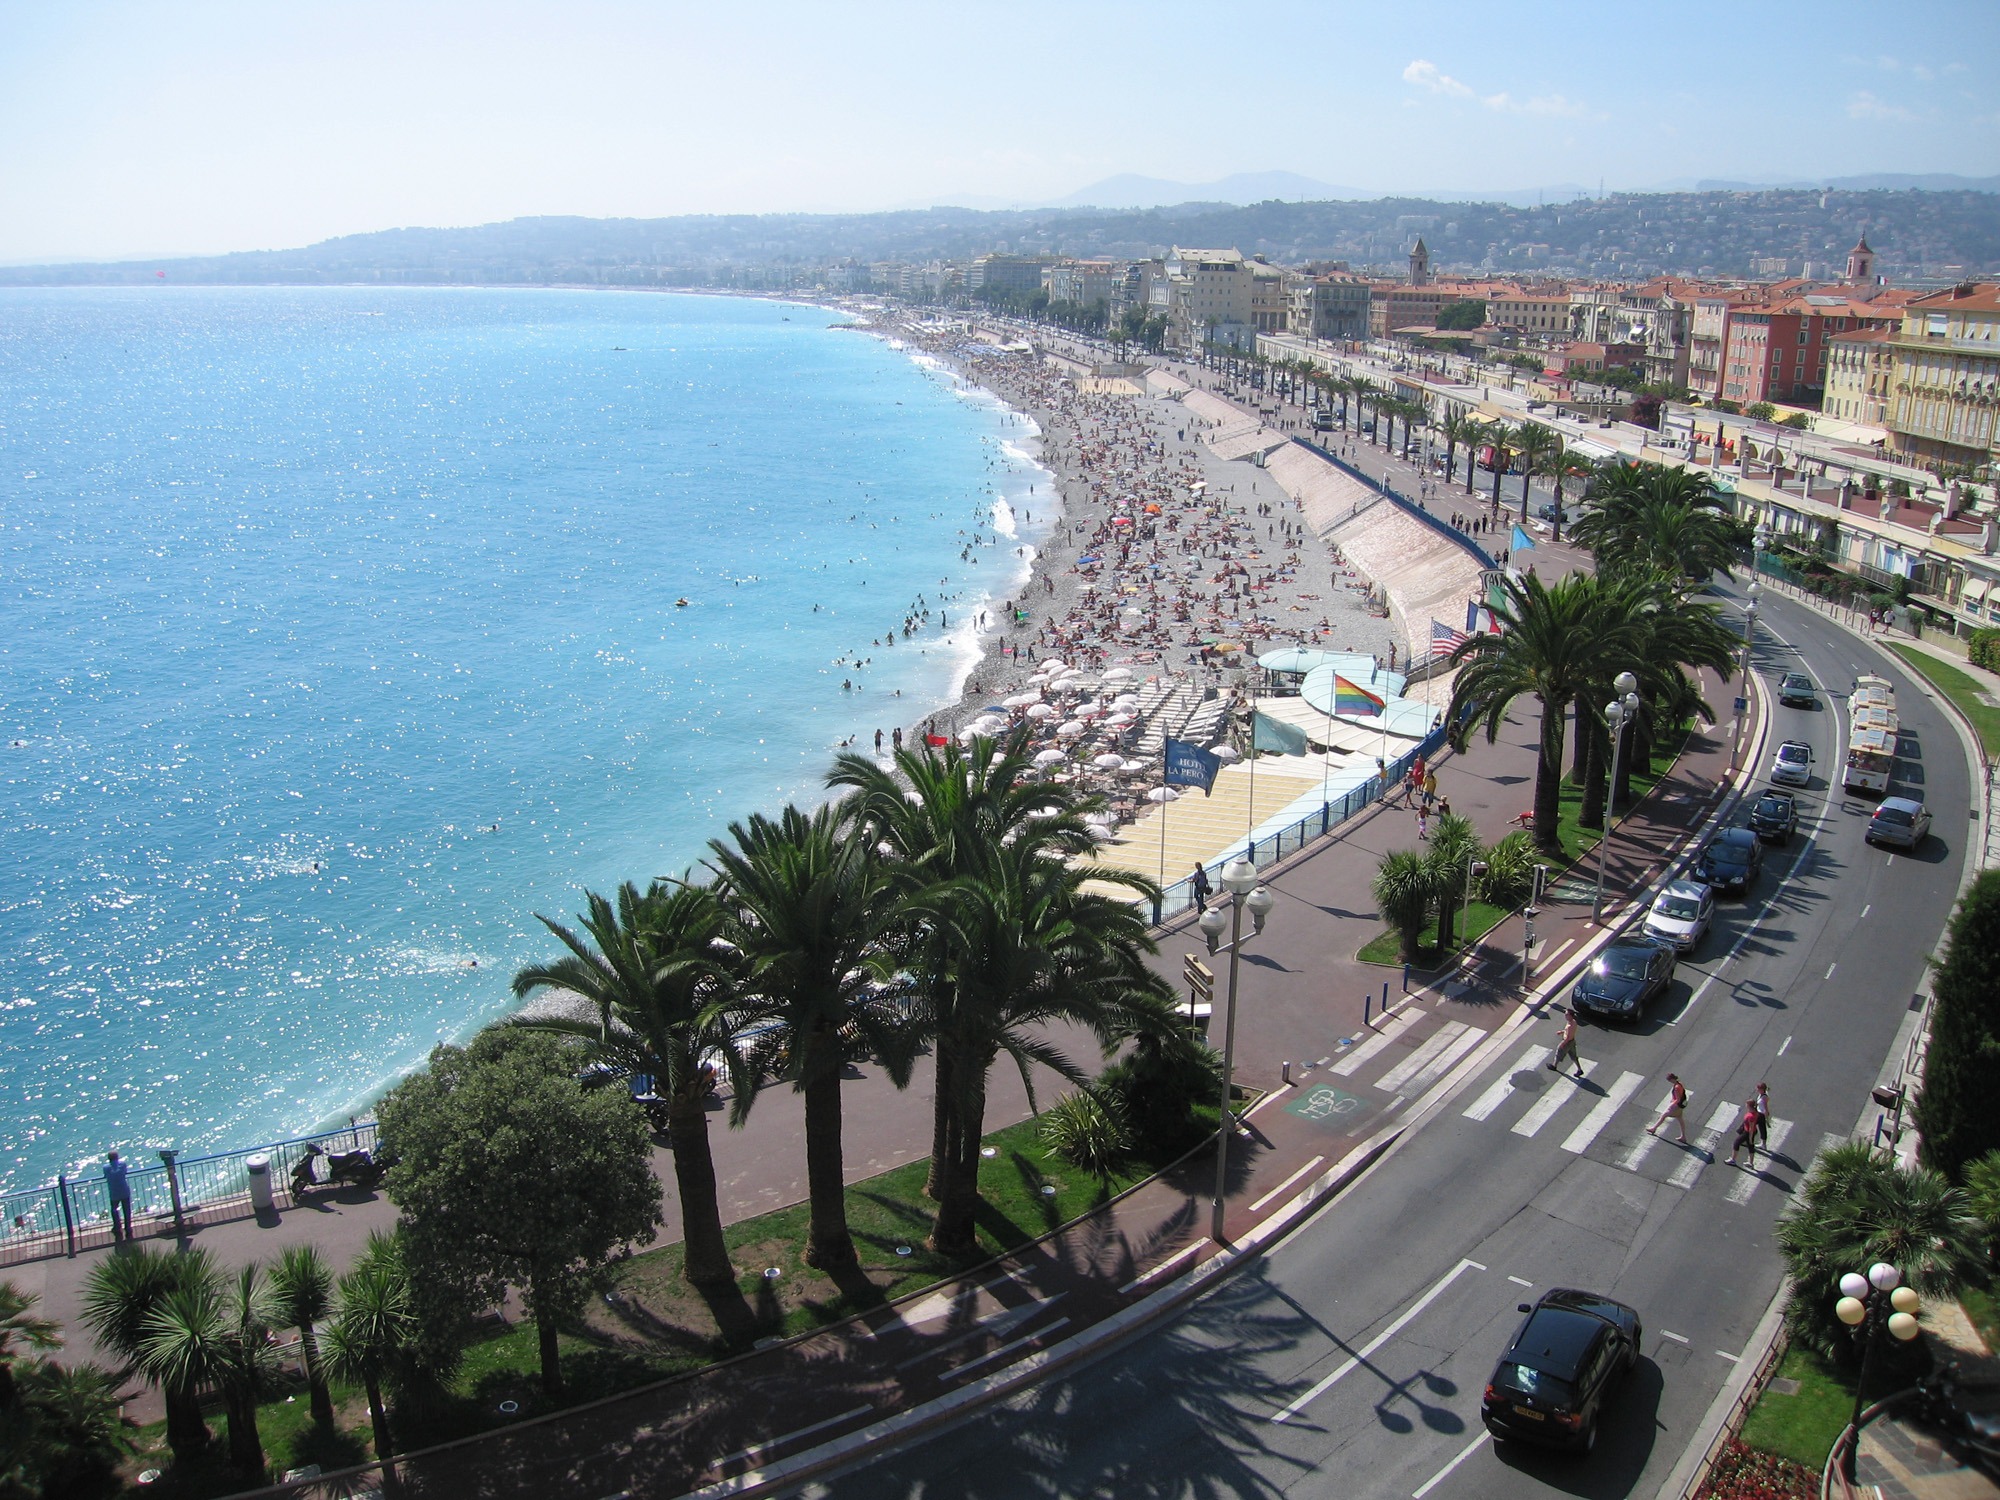
beach, sea, coast, town, walkway, vacation, bay, marina, waterway, nice, aerial photography, residential area